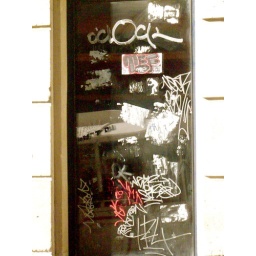
a glass door covered in tags, in Paris